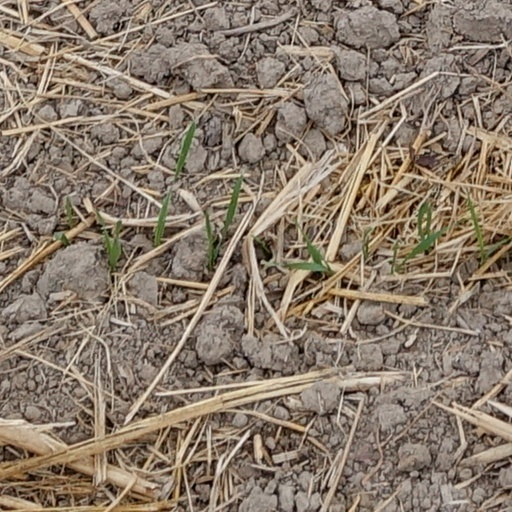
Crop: wheat